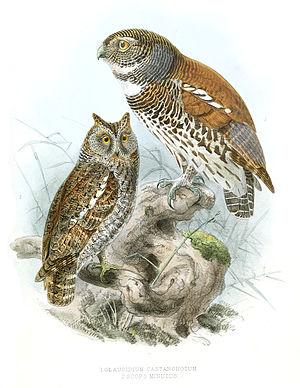
Le Petit-duc d'Orient est une espèce d'oiseaux de la famille des Strigidae.